Maurinus of Cologne

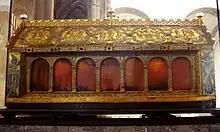
Maurinus' shrine in Saint Pantaleon's Church, Cologne

Maurinus of Cologne was a 9th-century German abbot who is said to have died as a martyr. He is recognised as a saint by the Roman-Catholic Church and Eastern Orthodox Church. His 12th-century shrine rests in Saint Pantaleon's Church, Cologne. Saint Maurinus' Church, Lützenkirchen is dedicated to him. His saint's day is 10 June.